Question: Please indicate a possible affordance area of the boxing_punching_bag that can be used for punching
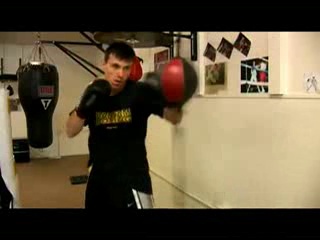
Answer: [154, 60, 201.757, 109]